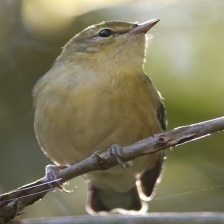
Species: BAY-BREASTED WARBLER
Scientific name: SETOPHAGA CASTANEA